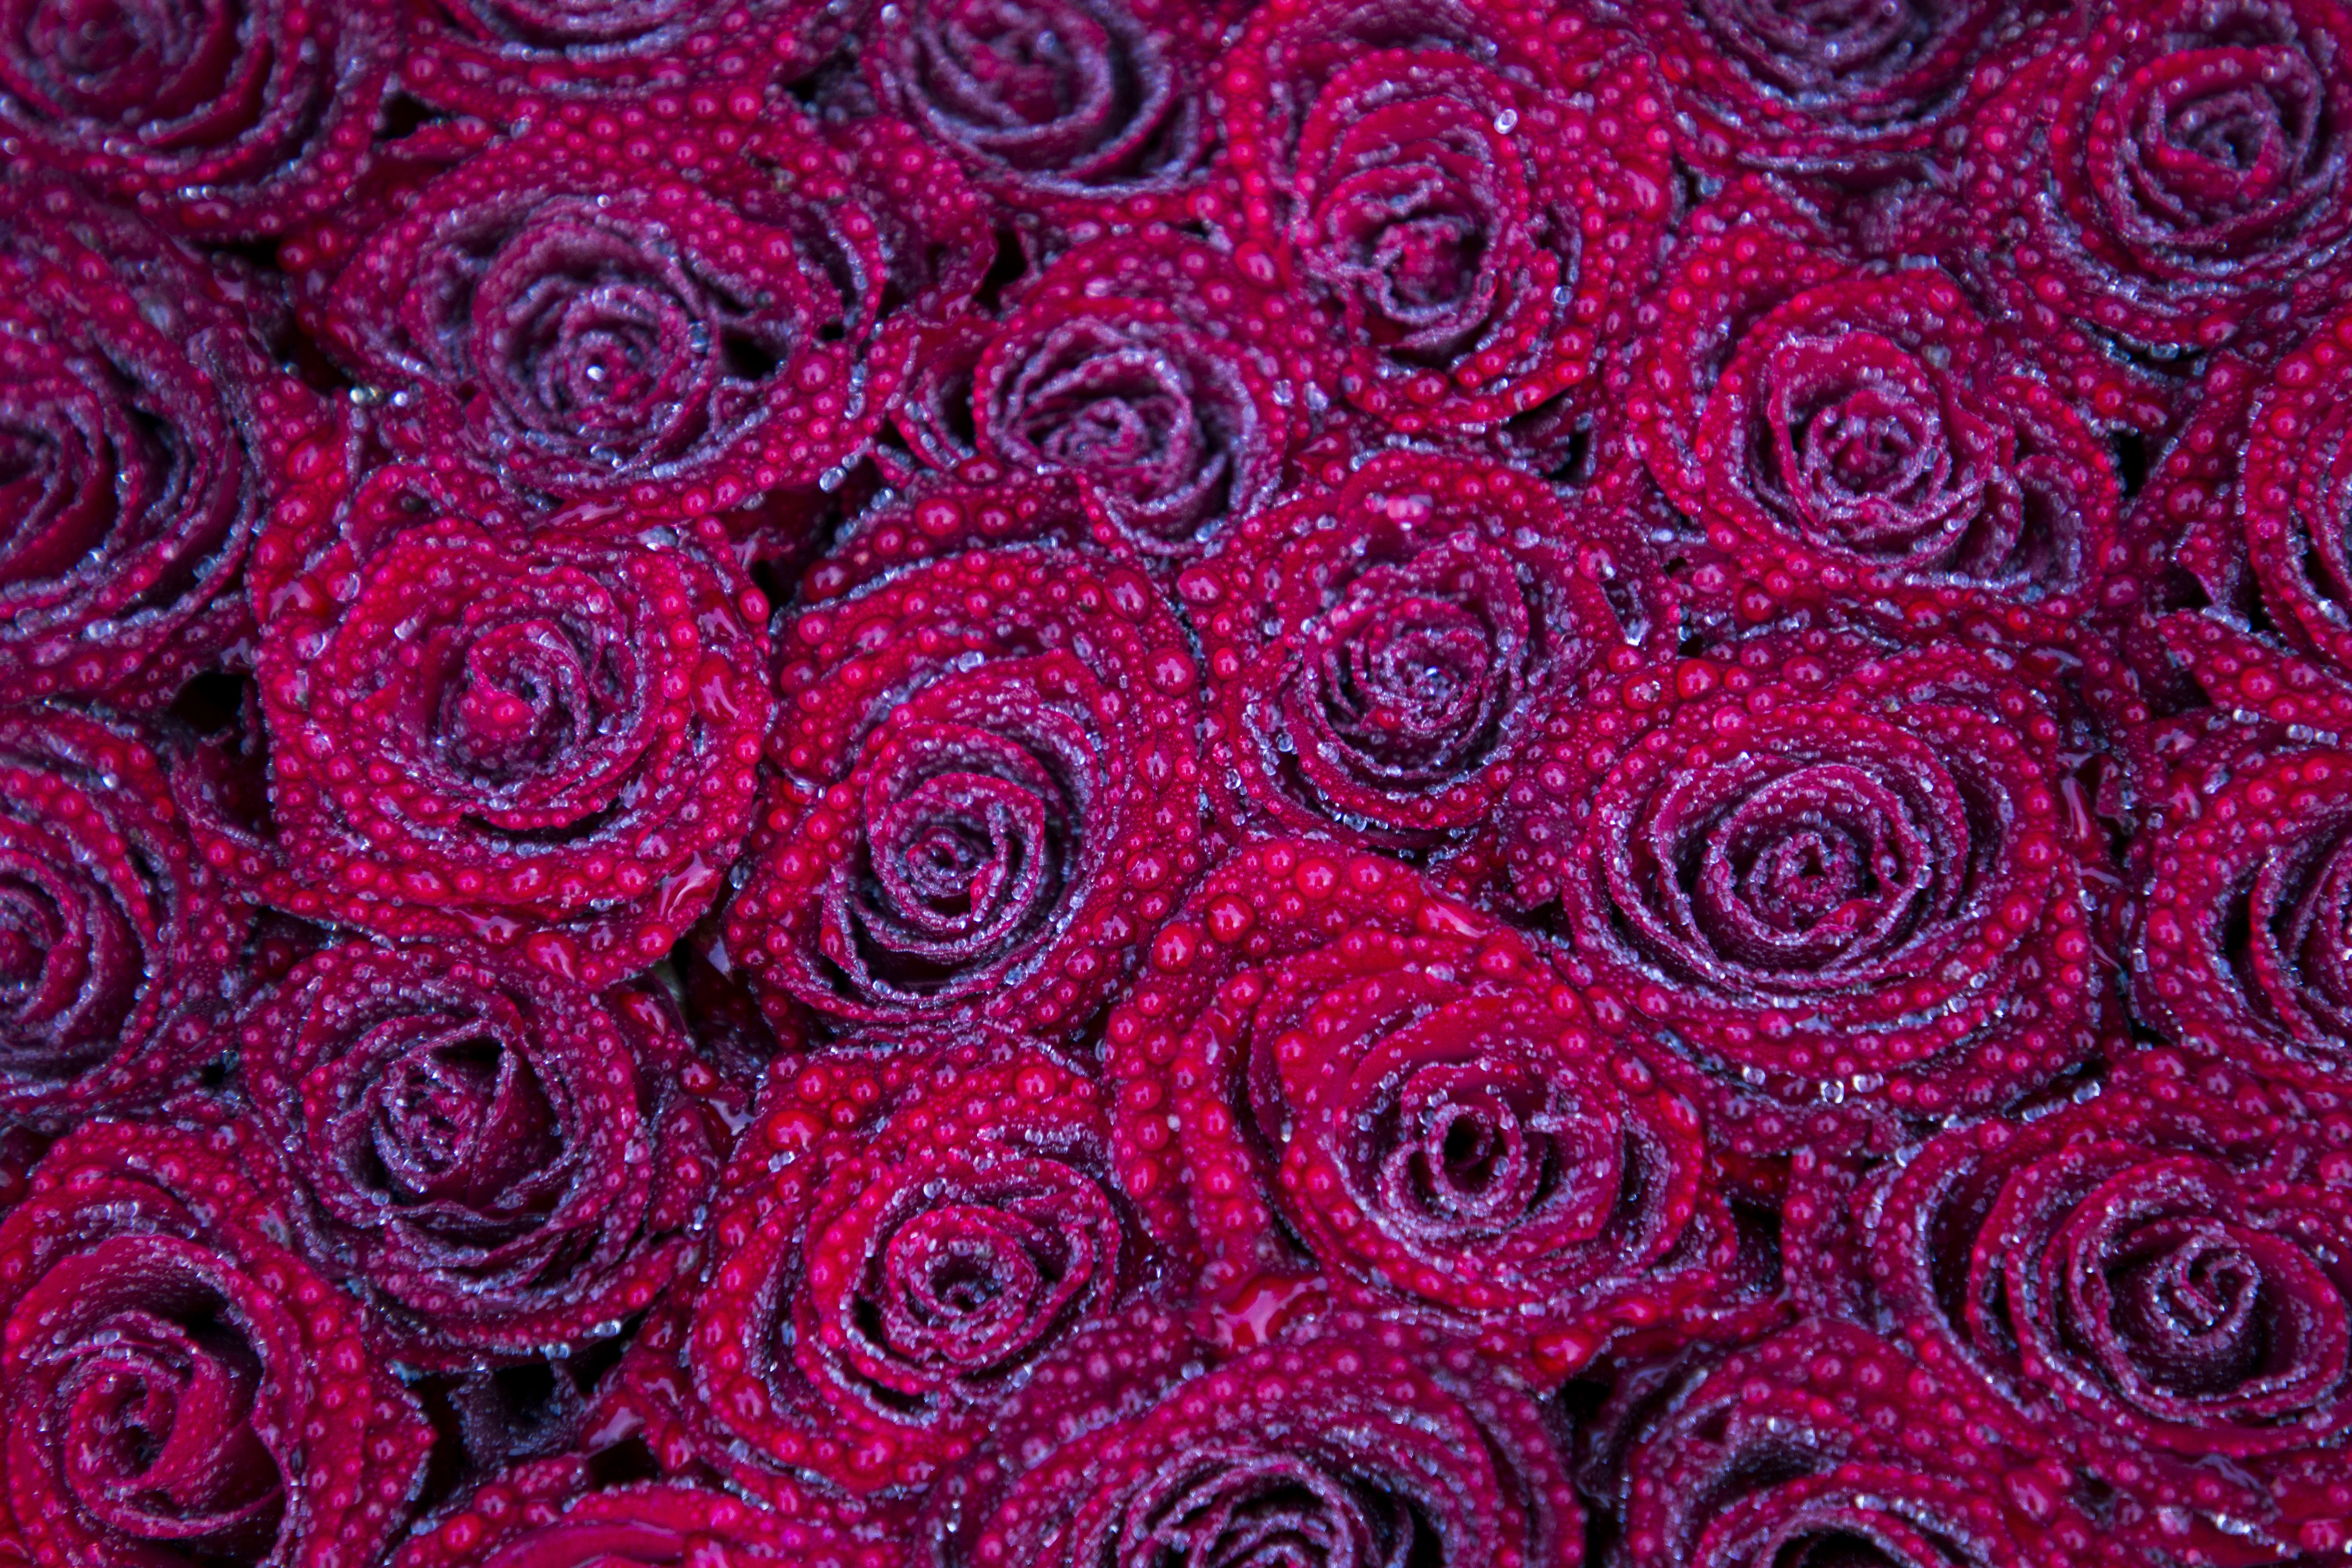
plant, texture, flower, petal, bouquet, pattern, red, circle, flowers, roses, art, design, magenta, bunch of flowers, flooring, flowering plant, land plant